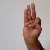
The image shows a hand gesture representing the letter 'F' in Indian Sign Language.